ExpressJet

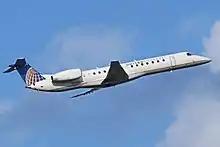
ExpressJet ERJ 145 operating as United Express at George Bush Intercontinental Airport

ExpressJet began a temporary contract with United Airlines to fly as a United Express carrier beginning in June 2009. The contract was for approximately 10 aircraft that operated out of United's O'Hare and Washington (Dulles) hub. The aircraft were flown in ExpressJet livery. The contract ended on September 2, 2009.